Vardø Municipality

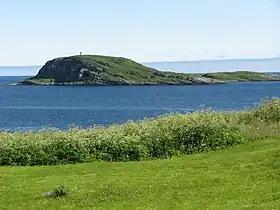
View of Hornøya

Vardø is the easternmost town in Norway and the Nordic countries, located at 31°E, which is east of Saint Petersburg, Kyiv and Istanbul. The eastern part of Finnmark is in the same time zone as the rest of the country, despite daylight shifted by more than an hour. The town is on the island of Vardøya, but the municipality includes significant area on the mainland of the Varanger Peninsula, including part of the Varangerhalvøya National Park in the southwest. The highest point in the municipality is the tall mountain Grythaugen.